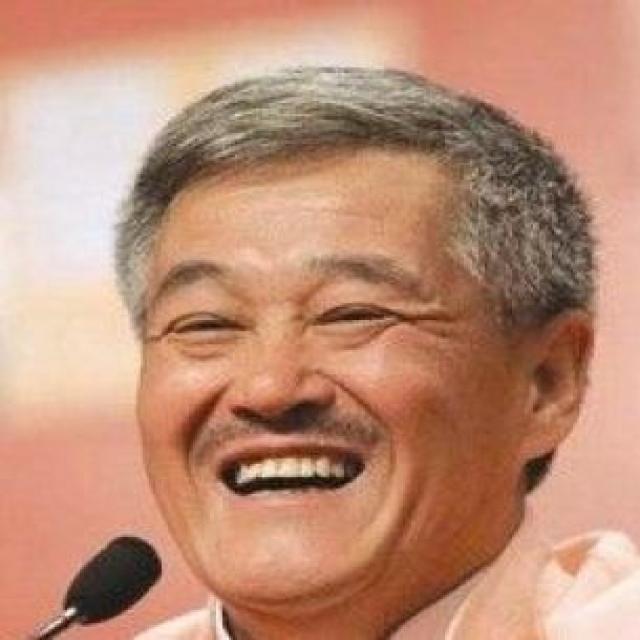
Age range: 45-64